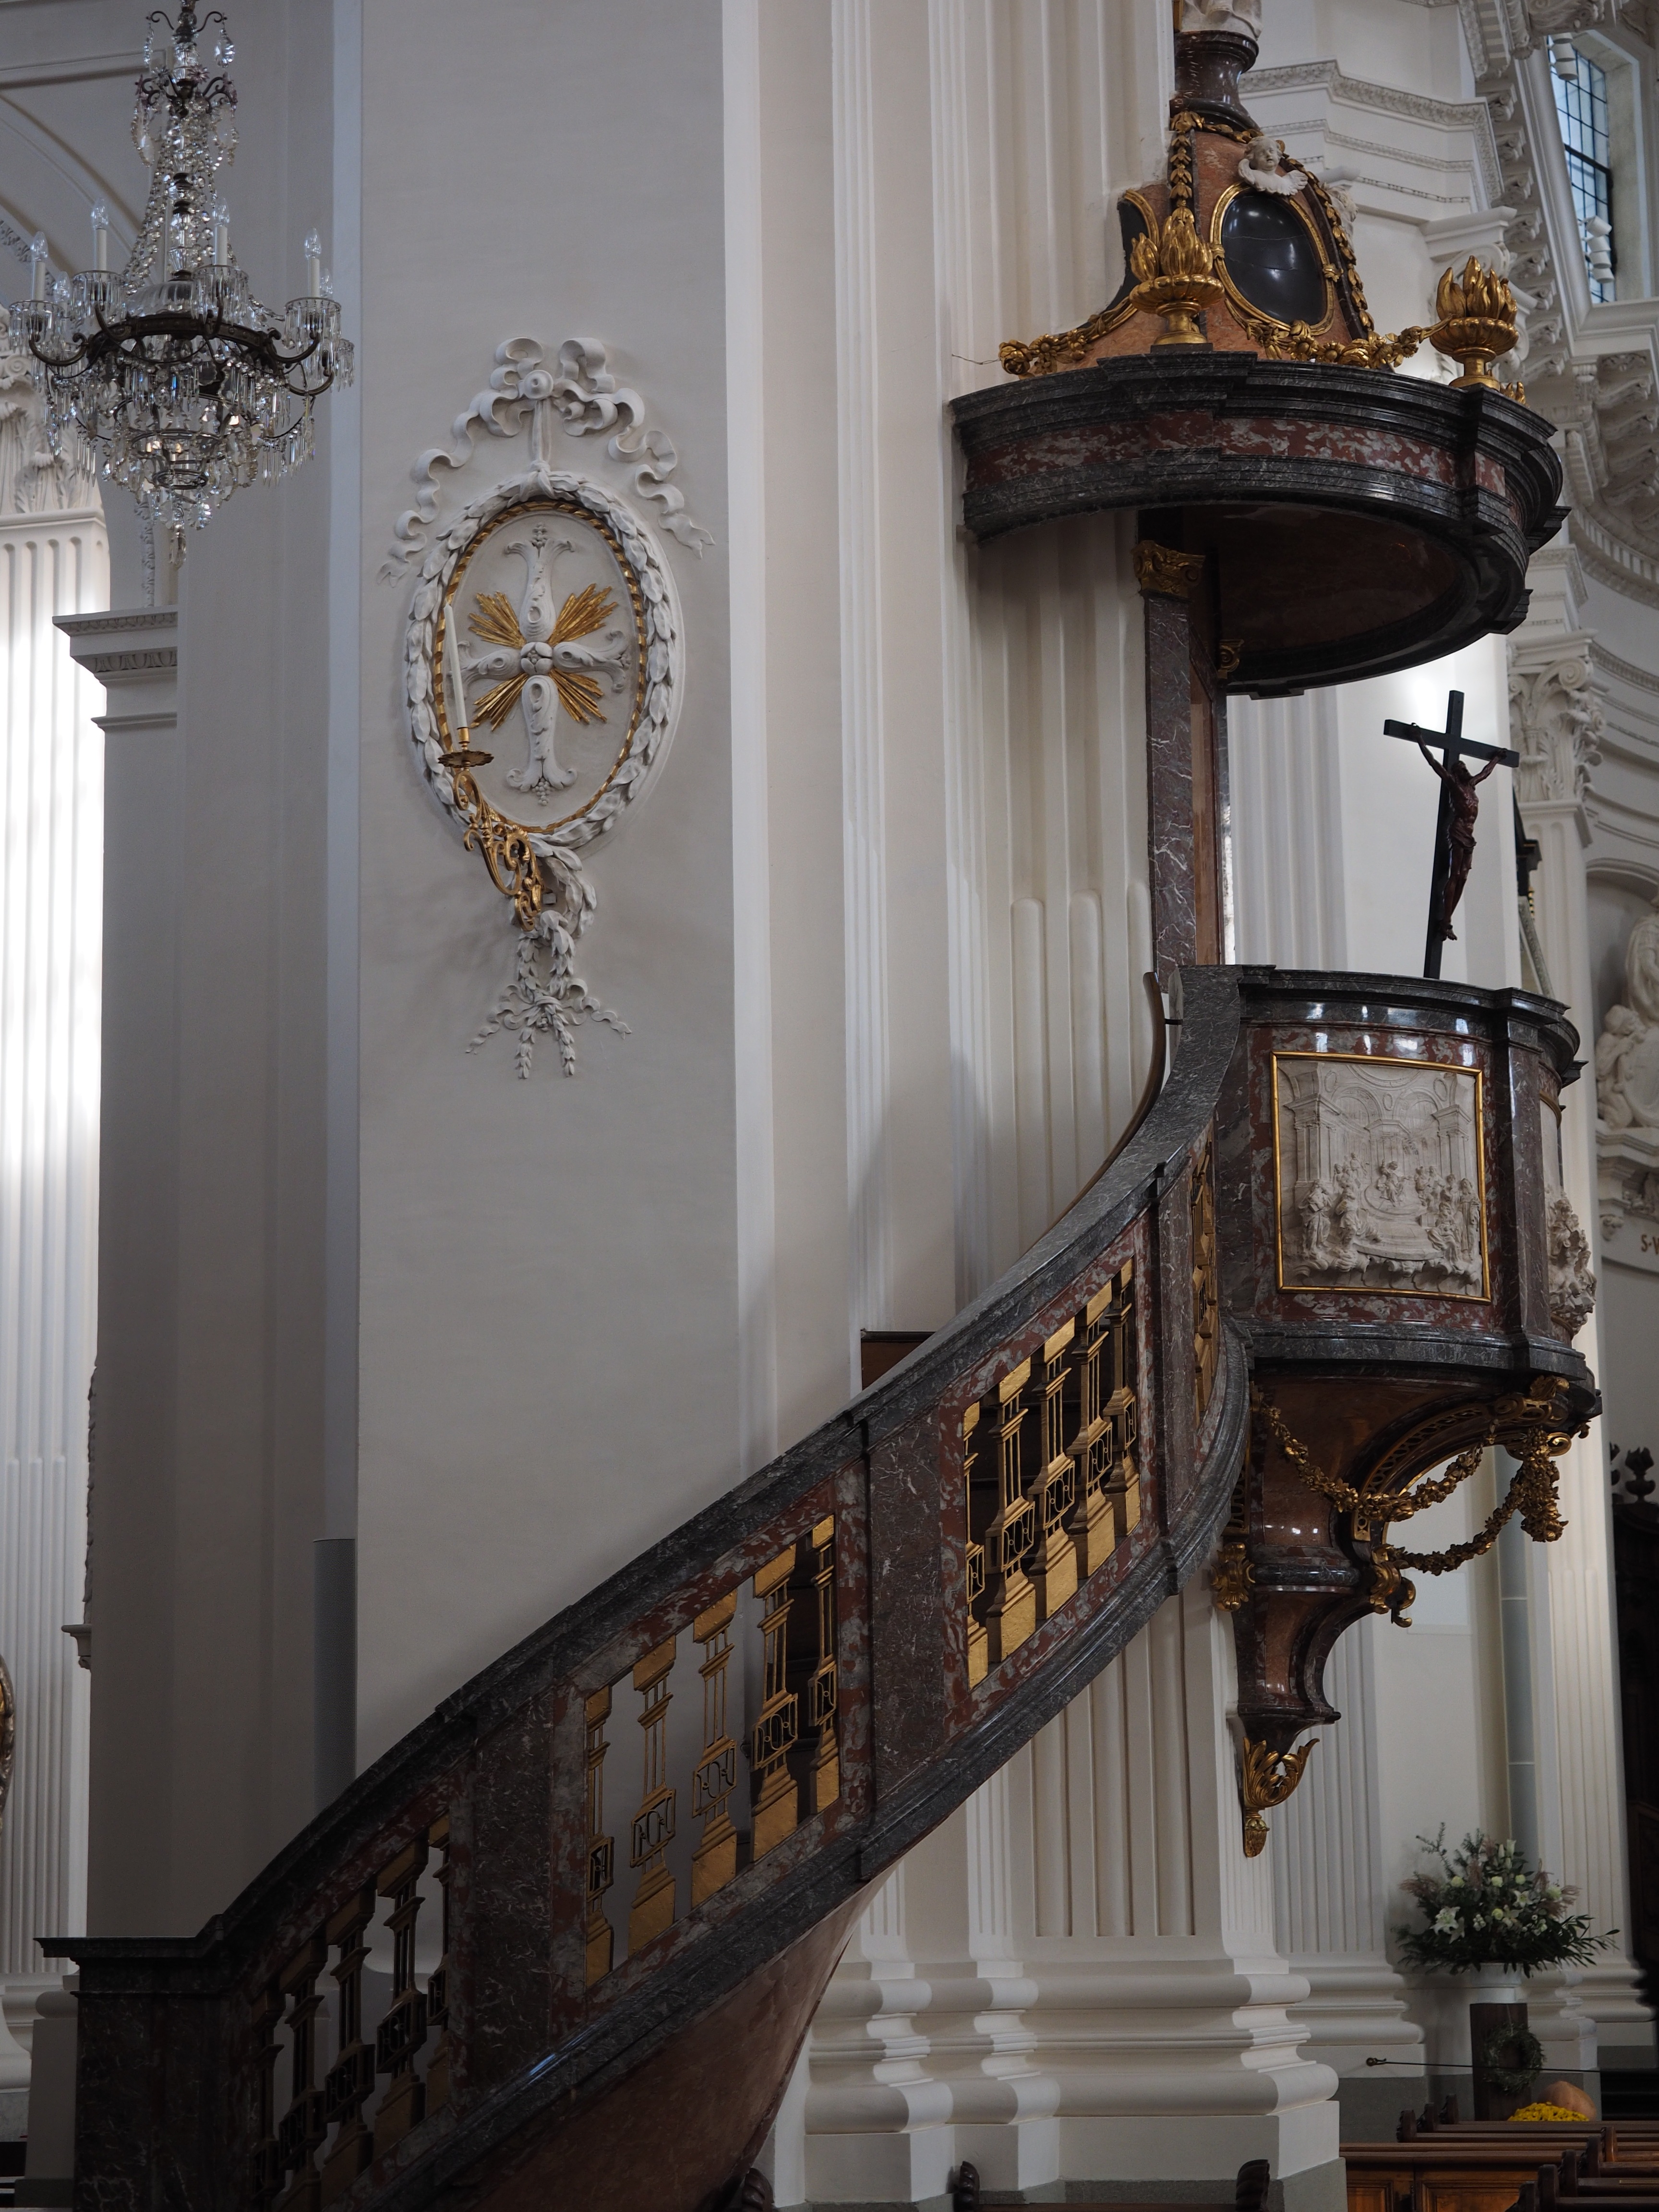
architecture, wood, house, window, column, church, cathedral, furniture, lighting, place of worship, interior design, switzerland, solothurn, nave, tourist attraction, pulpit, church buildings, roman catholic, st ursus cathedral, cathedral of st urs und viktor, st ursen cathedral, roman catholic diocese of basel, early classicist style